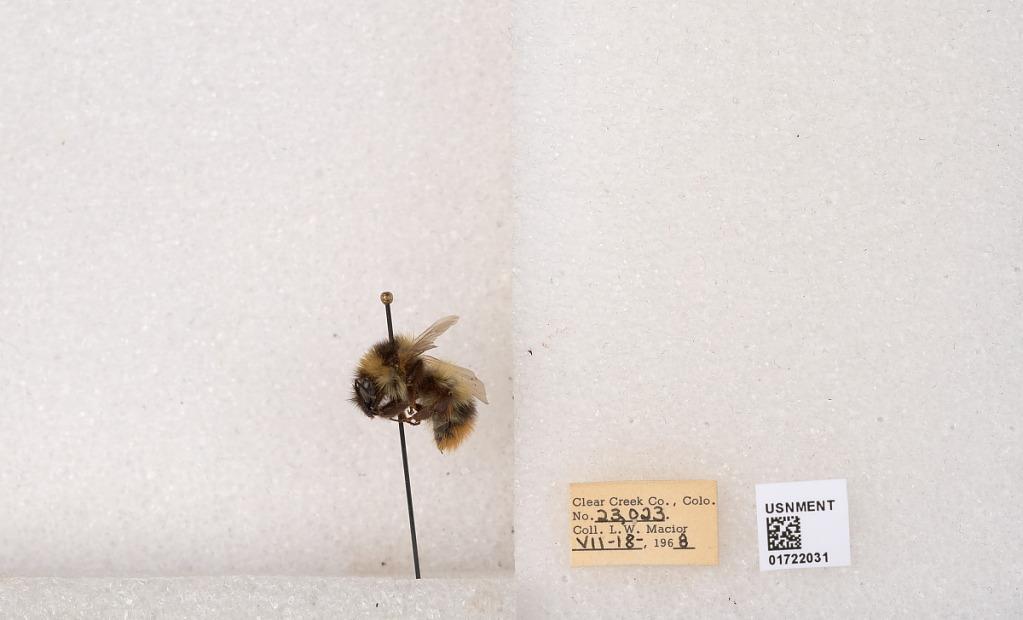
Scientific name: Bombus kirbyellus
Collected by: L. Macior
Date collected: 1968-7-18
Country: United States
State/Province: Colorado
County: Clear Creek
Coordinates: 39.6891, -105.644